Tourism in Kerala

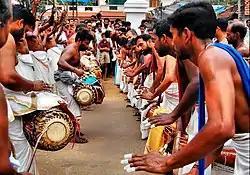
Panchavadyam

The backwaters in Kerala are a chain of brackish lagoons and lakes lying parallel to the Arabian Sea coast (known as the Malabar Coast). "Houseboat" or "Kettuvallam" rides in backwaters are a major tourist attraction in kerala. Backwater tourism is centered mostly around of Kerala like Alleppey, Kumarakom, Ashtamudi Lake, Kollam, Ponnani, Kavvayi Backwaters, Vembanad and Bekal. Boat races held during festival seasons are also a major tourist attraction in the backwater regions.